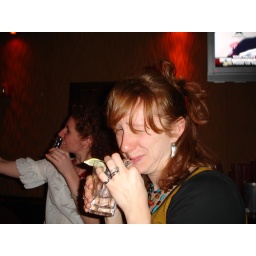
ugh, birthday cake in a glass